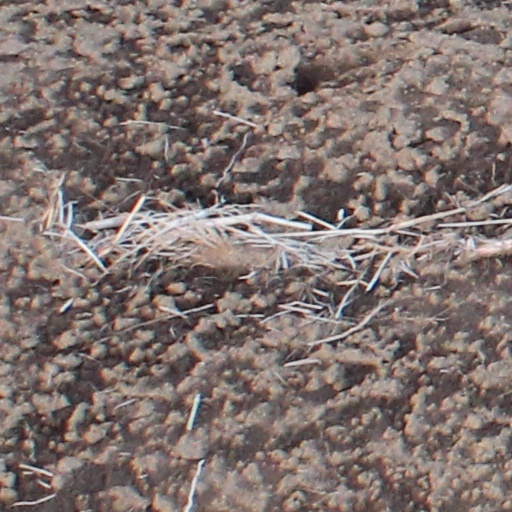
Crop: wheat